Geology of the Palatinate Forest

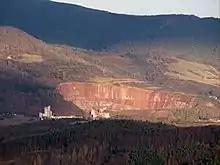
The gneiss quarry near Albersweiler

During the late Paleogene (34–23.8 million years ago) and Neogene (23.8–2.8 million years ago), erosion processes further infilled the Upper Rhine Plain. Renewed tectonic uplift at the end of the Neogene (5–2.8 million years ago) established the current elevation of the Palatinate Forest and further exposed the Buntsandstein through erosion. In the Quaternary (2.8–0.01 million years ago), weathering and erosion during cold and warm periods shaped the modern surface morphology, creating a differentiated valley system, diverse mountain forms, and striking rock formations, such as the Devil's Table near Hinterweidenthal and the Eilöchelfels near Schindhard.